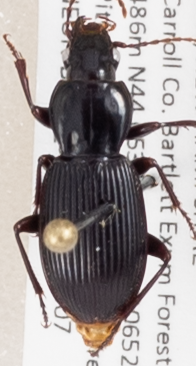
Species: Pterostichus tristis
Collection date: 2019-08-07
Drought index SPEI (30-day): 0.264
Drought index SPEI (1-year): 1.13
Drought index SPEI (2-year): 0.88